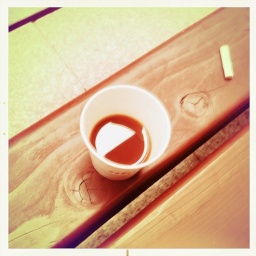
hanyak in a paper cup